Robert L. Caslen

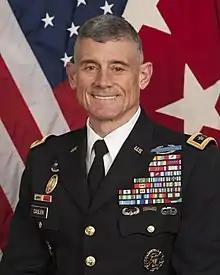
Official portrait, 2017

Robert Louis Caslen Jr. (born 30 November 1953) is a retired United States Army lieutenant general who served as the 59th superintendent of West Point from 2013 until 2018 and as the 29th president of the University of South Carolina from July 2019 until May 2021. Between January and May 2019, Caslen was senior counsel to the president and interim chief financial officer at the University of Central Florida. On 19 July 2019, the board of trustees of the University of South Carolina elected him as the school's 29th president, a position he assumed on 1 August 2019. He resigned as president at South Carolina on 12 May 2021.